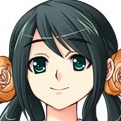
Portrait style: Anime Portrait